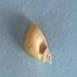
Maize quality: Bad